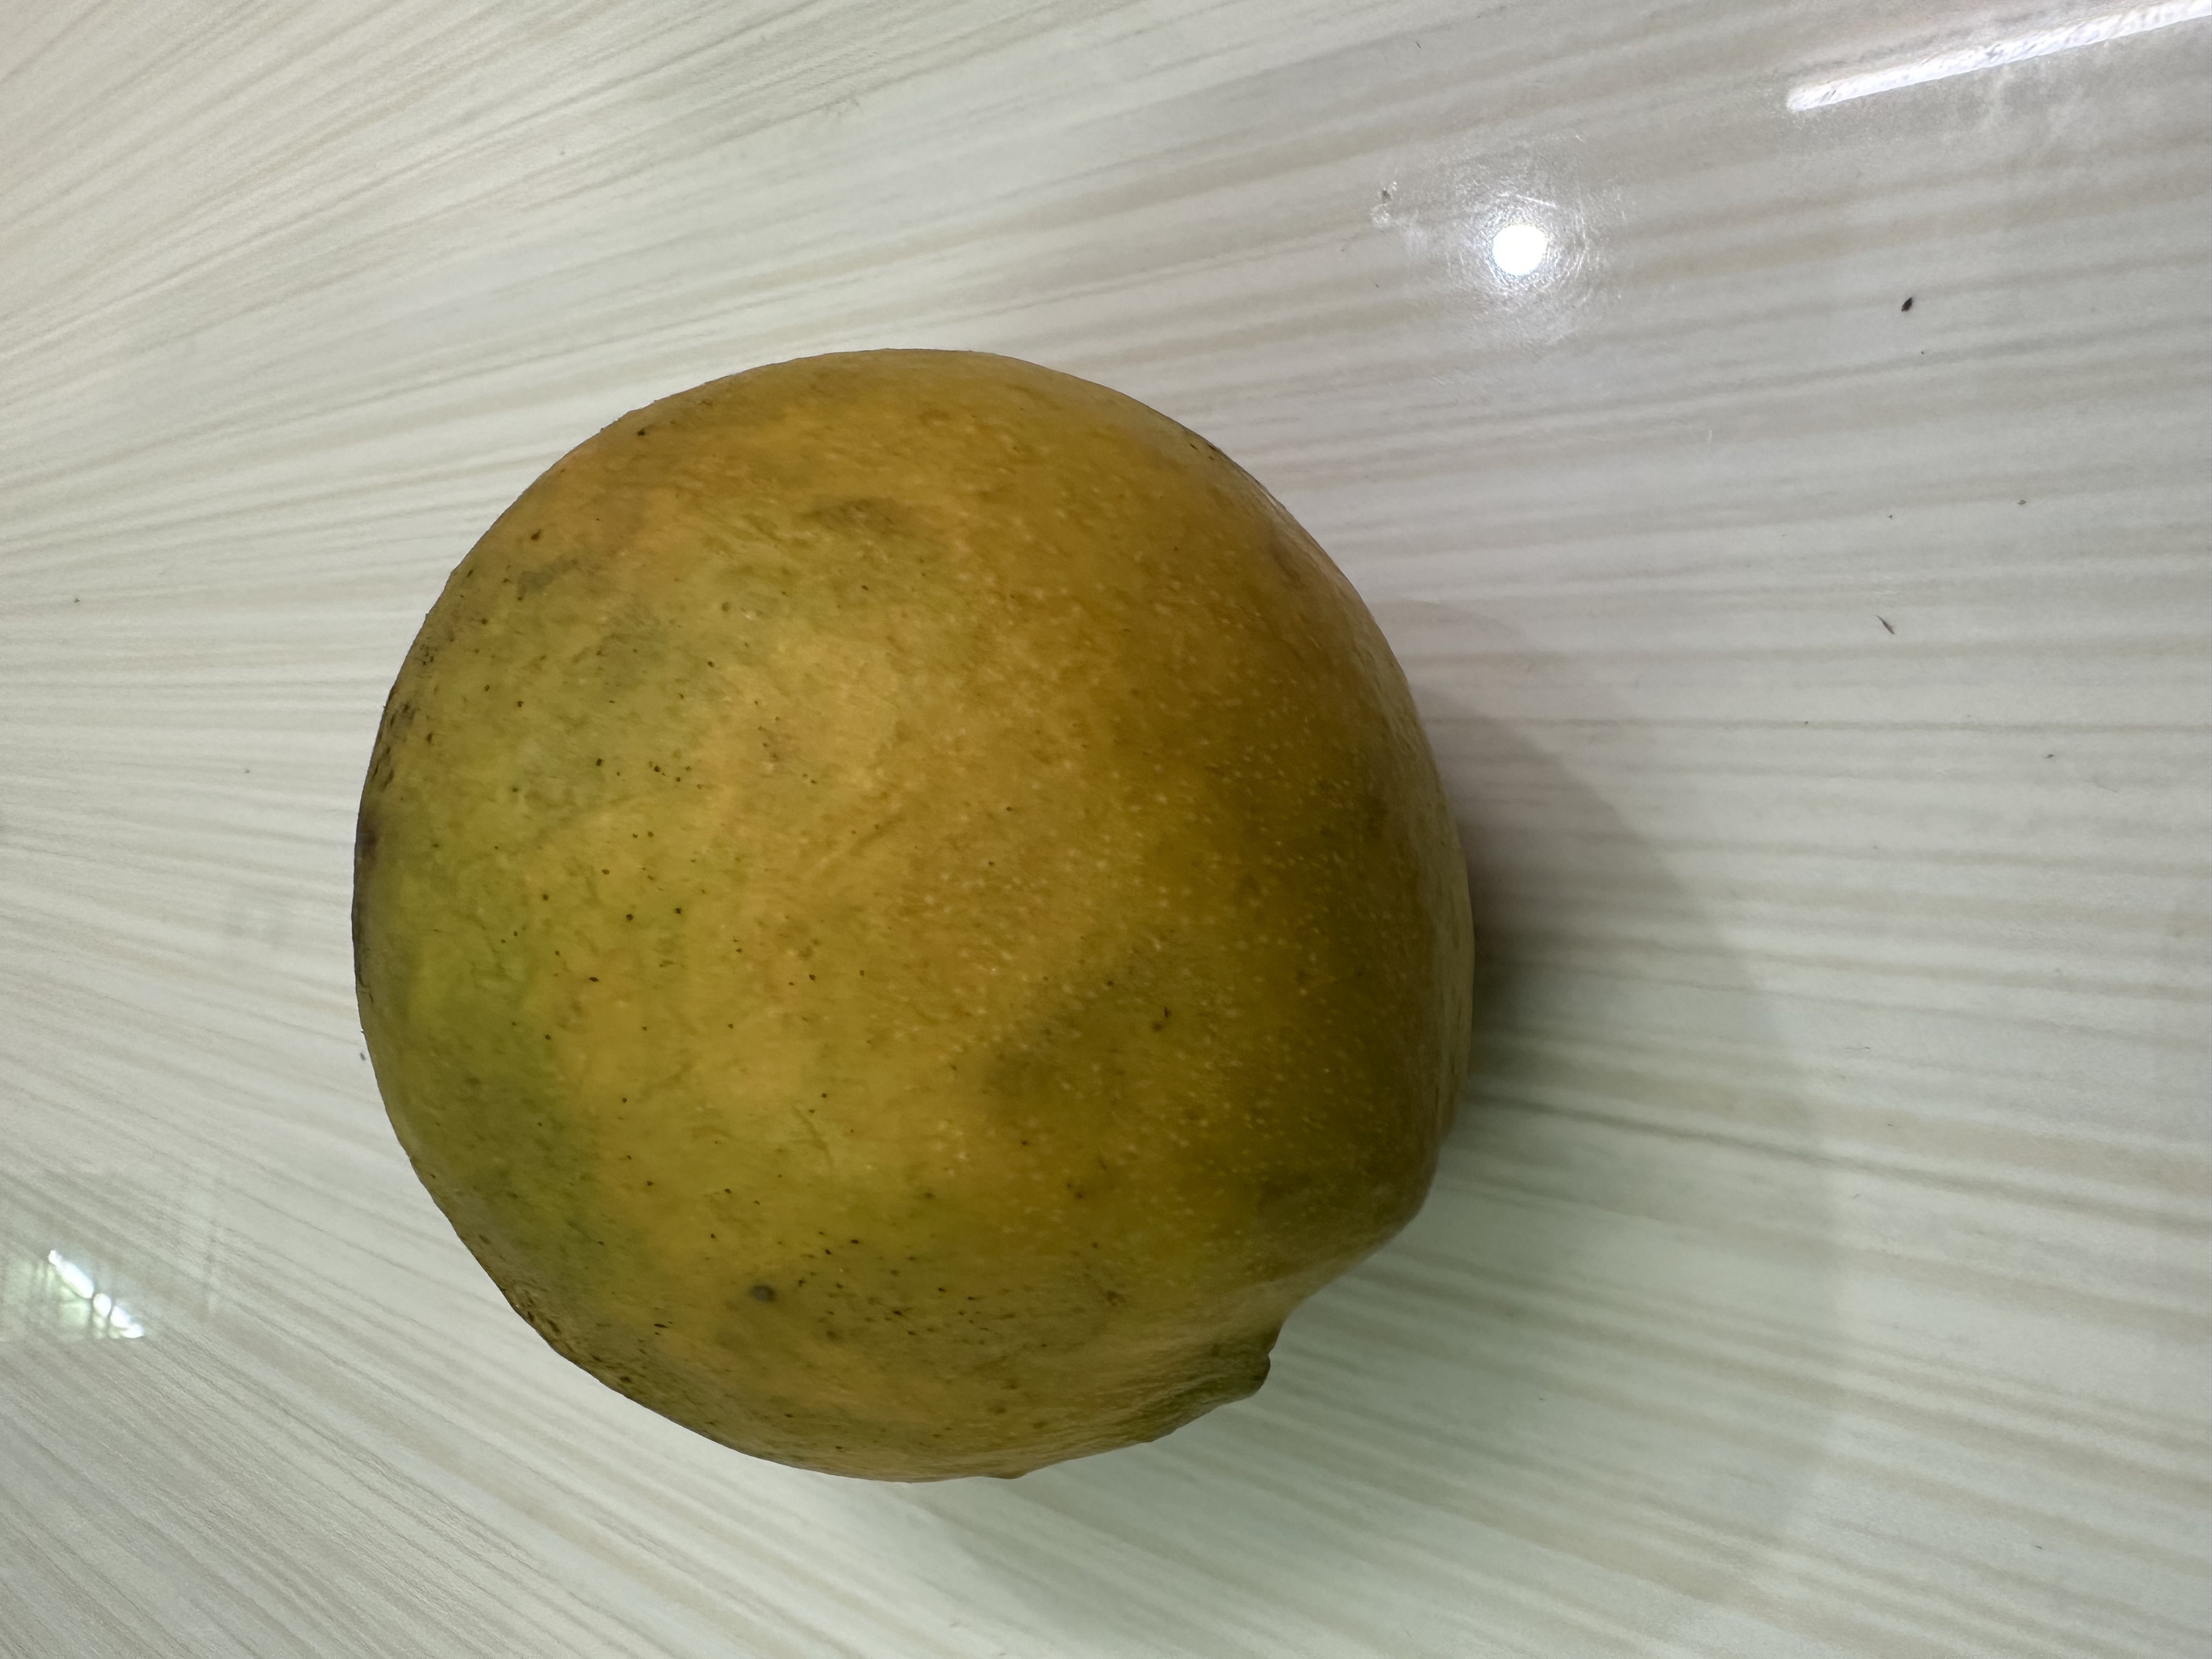
Mango variety: Bari-4